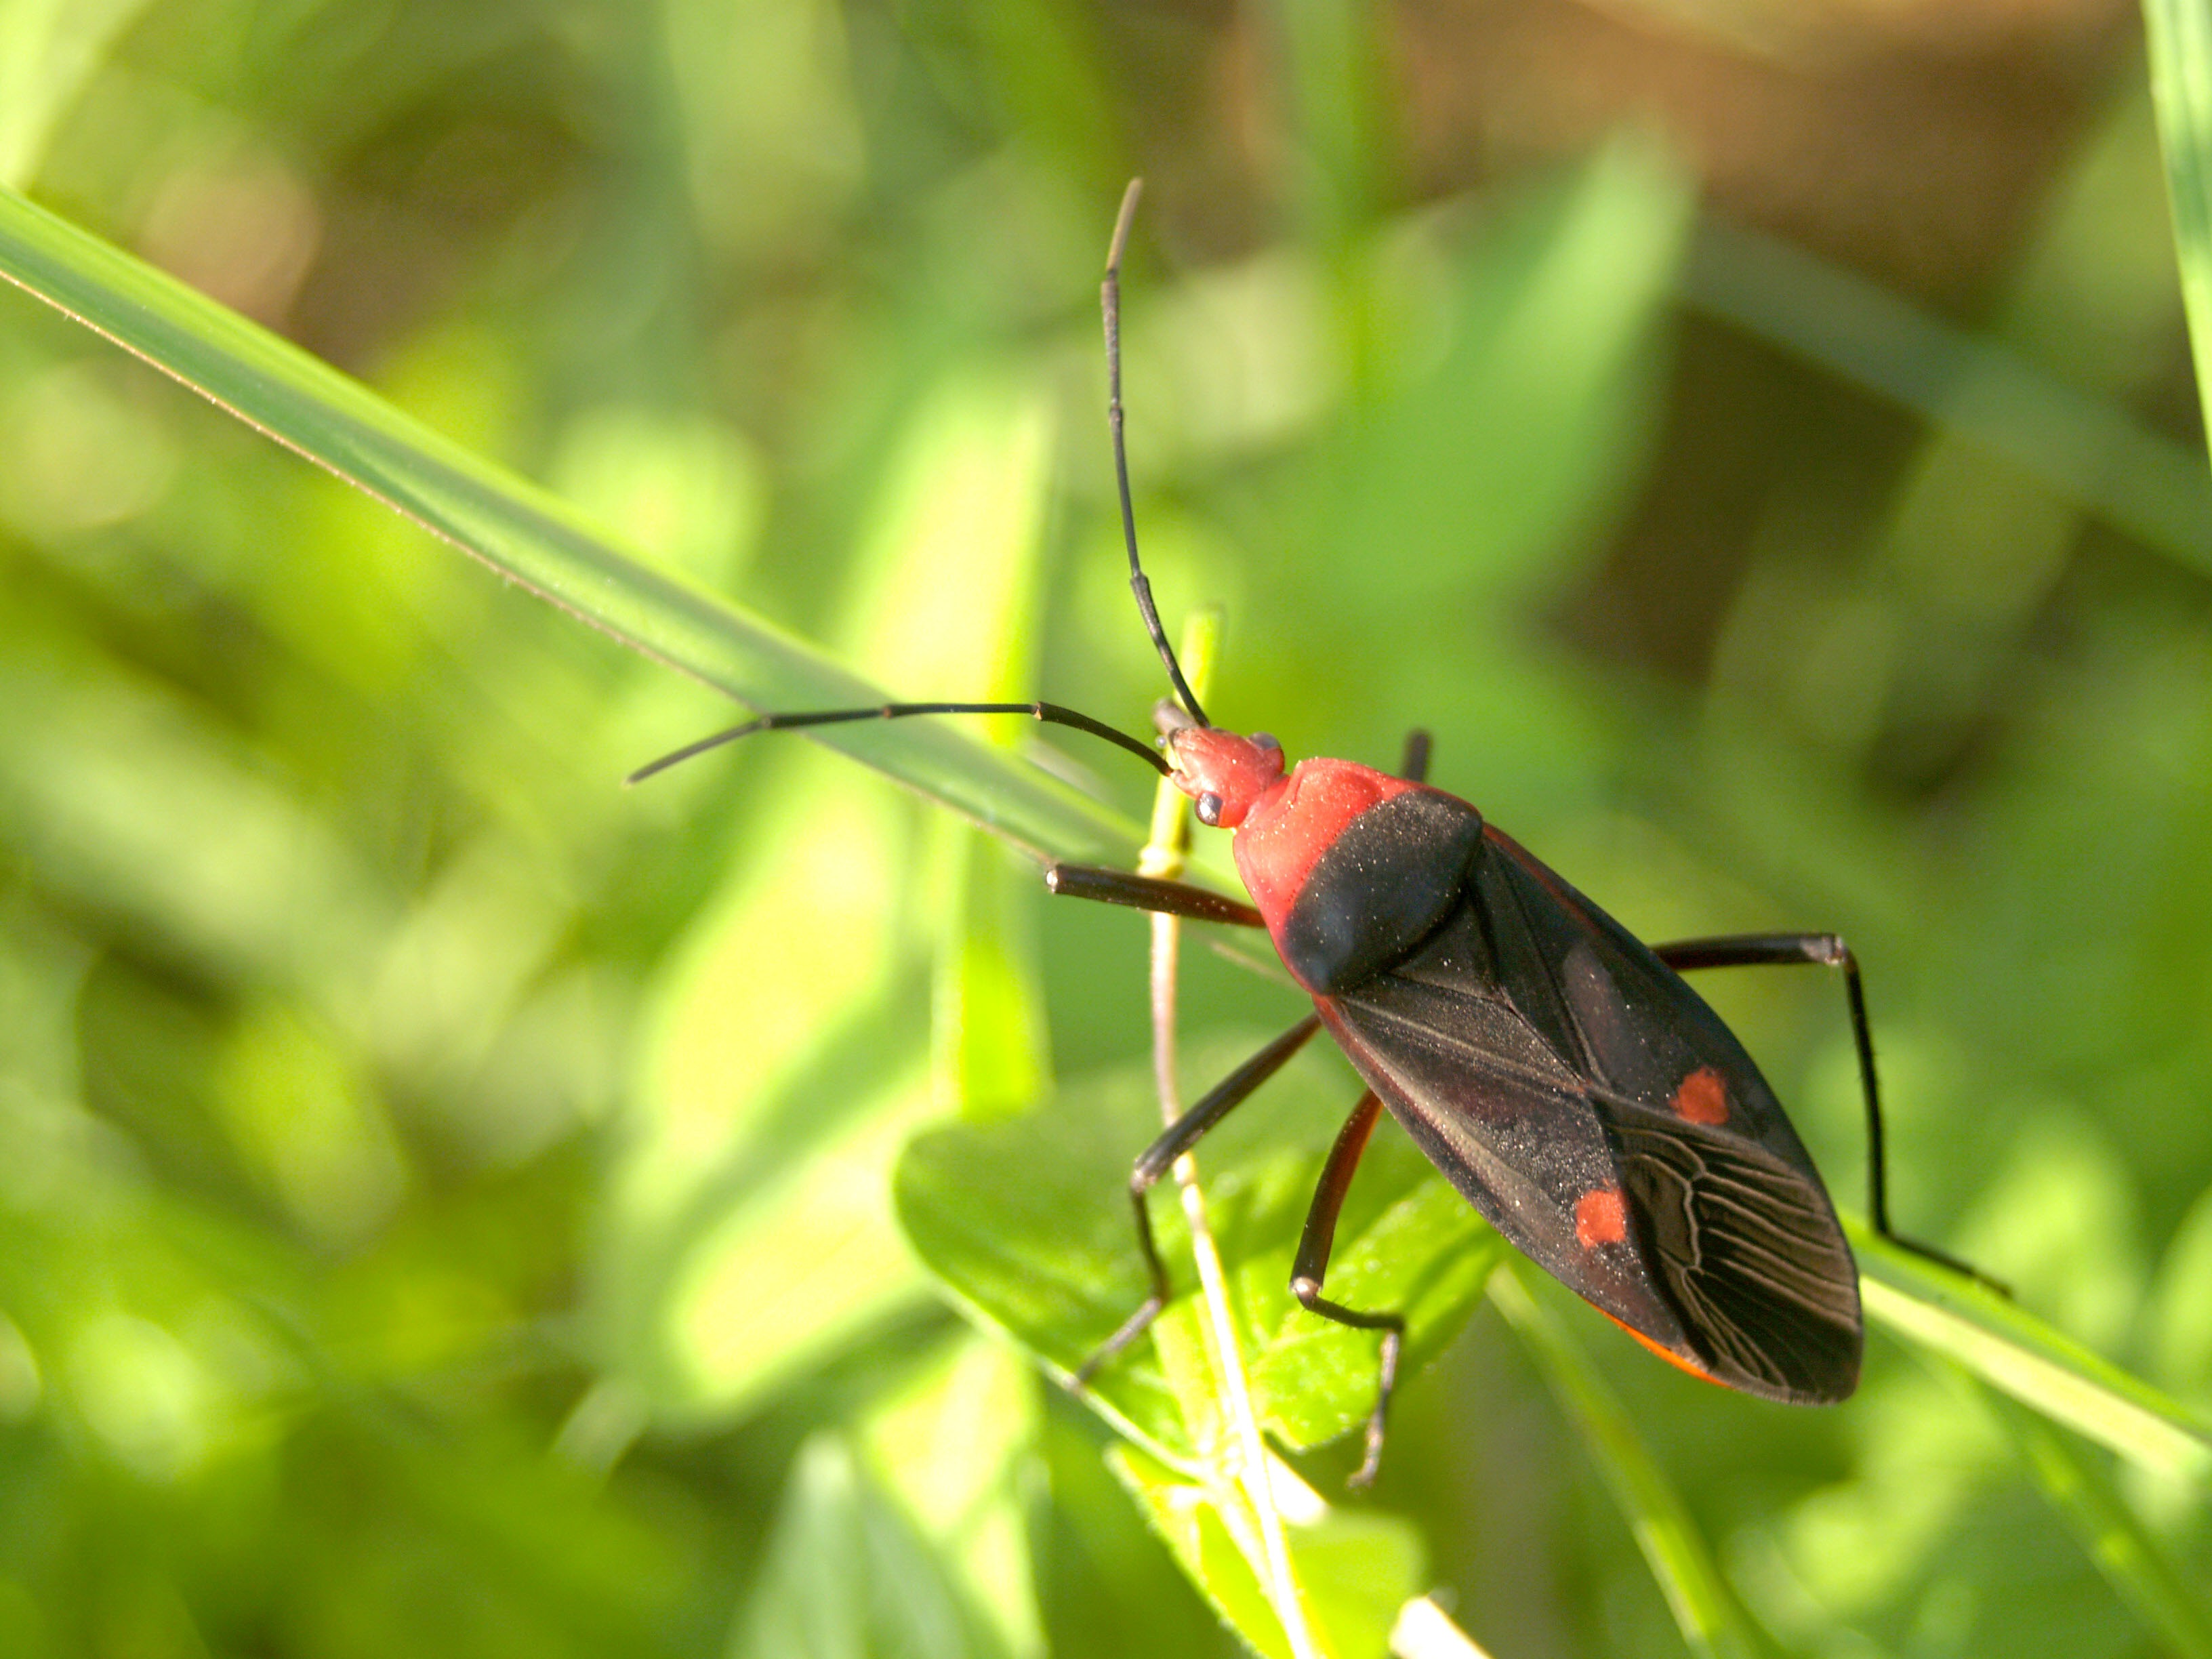
tree, nature, forest, wing, light, wood, rain, leaf, flower, old, summer, wildlife, leg, orange, green, tropical, insect, macro, natural, small, bug, butterfly, colorful, fauna, shell, invertebrate, background, leafs, shield, monster, common, malaysia, beetle, rare, mimosa, pentatomoidea, specimen, metallic, macro photography, arthropod, scarab, saproxylic, lucanidae